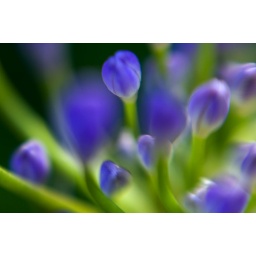
I didn't plant 'em, I don't water 'em, but every year they go crazy in the front yard.